History of Tyre, Lebanon

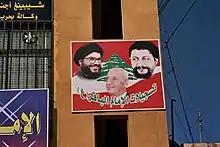
A 2005 poster in Tyre depicting the disappeared Imam Musa Sadr, Amal leader Nabih Berri, and Hezbollah leader Hassan Nasrallah (clockwise)

On 11 March 1978, Dalal Mughrabi – a young woman from the Palestinian refugee camp of Sabra in Beirut – and a dozen fedayeen fighters sailed from Tyre to a beach north of Tel Aviv. They then committed the Coastal Road massacre that killed 38 Israeli civilians, including 13 children, and wounded 71. Of the 11 perpetrators, 9 were killed. According to the United Nations, the PLO "claimed responsibility". Three days later the IDF invaded Lebanon "and in a few days occupied the entire southern part of the country except for the city of Tyre and its surrounding area."